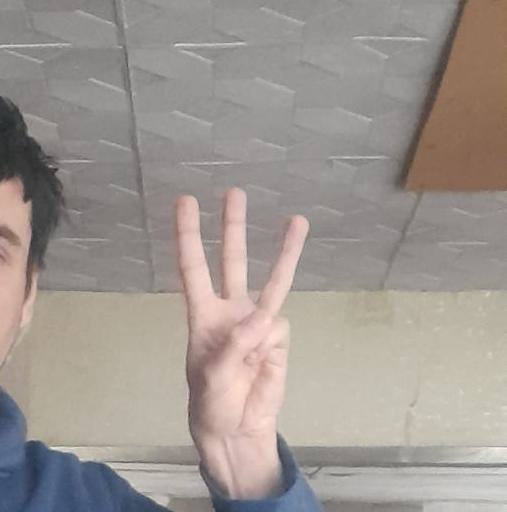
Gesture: three